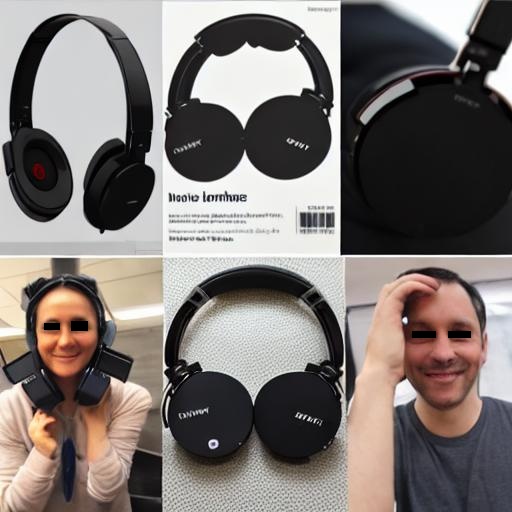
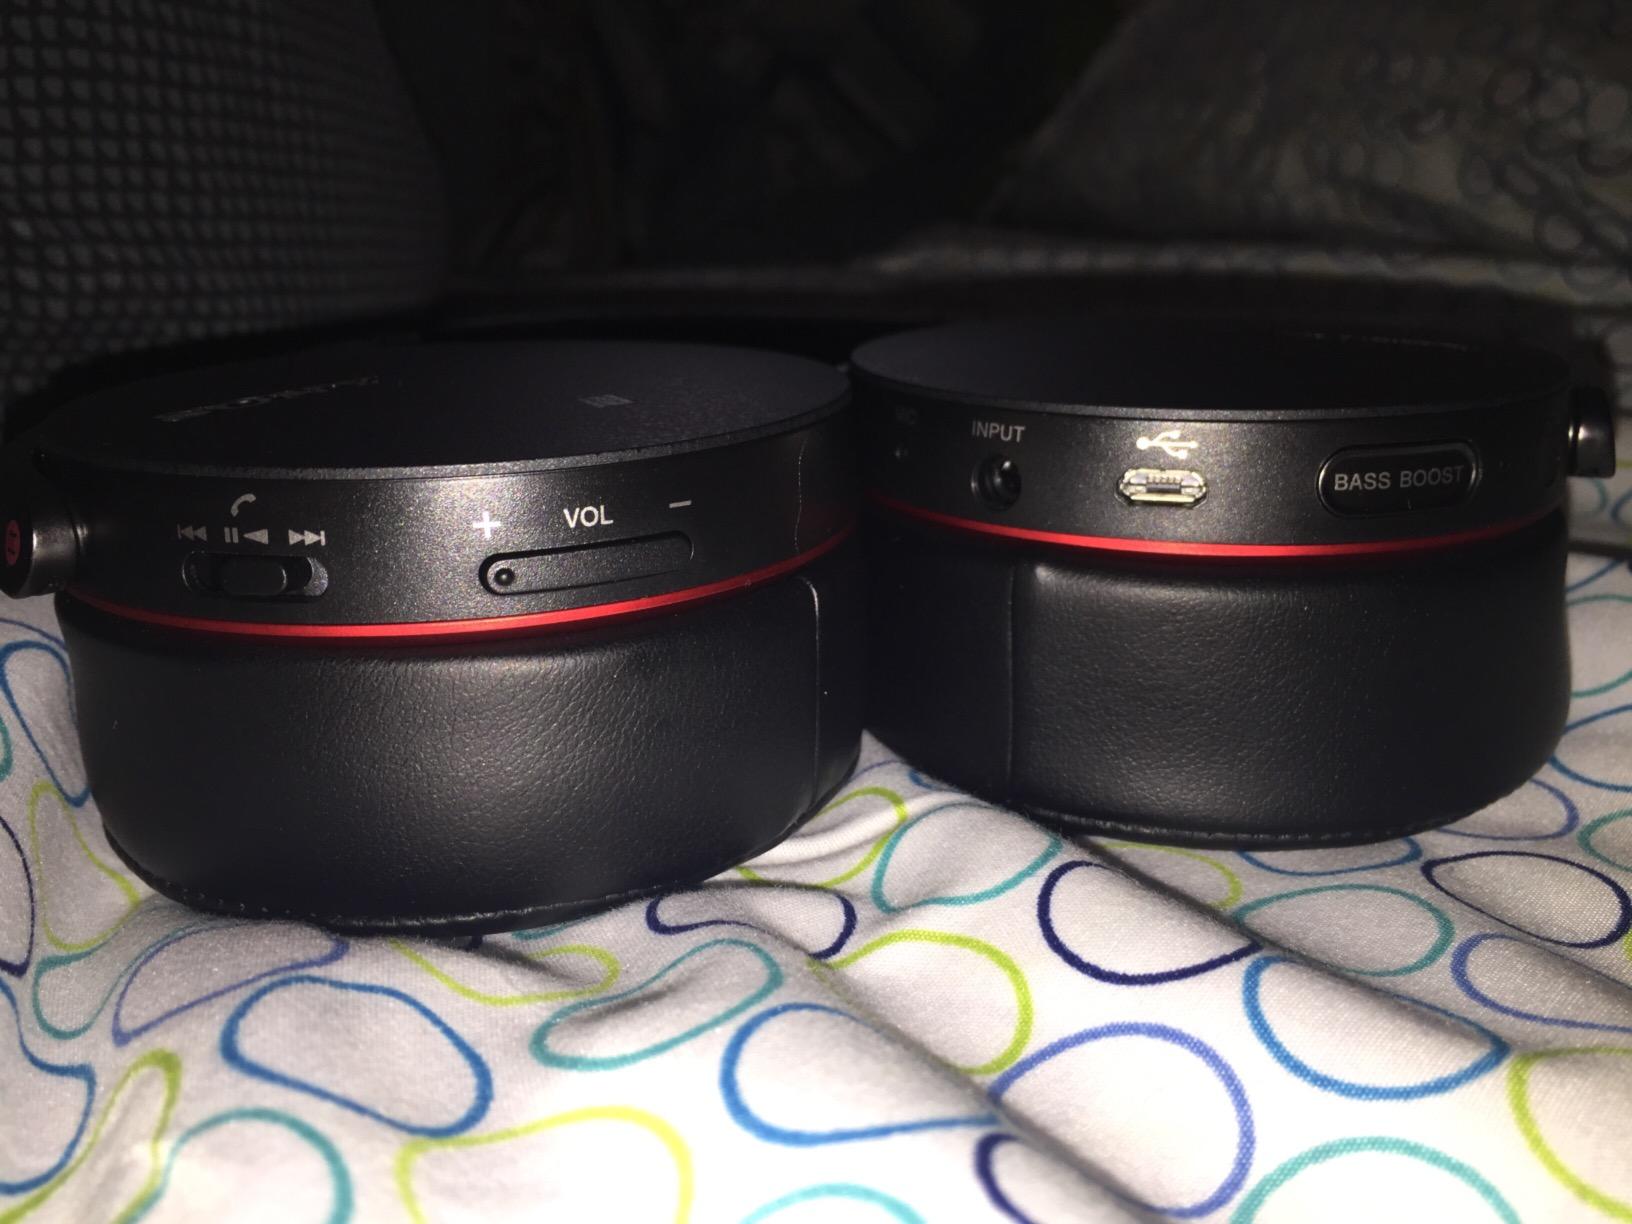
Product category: headphones
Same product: no